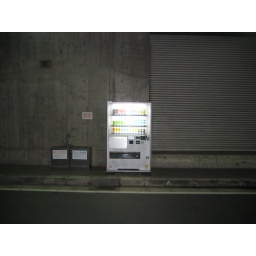
a vending machine in the middle of a street